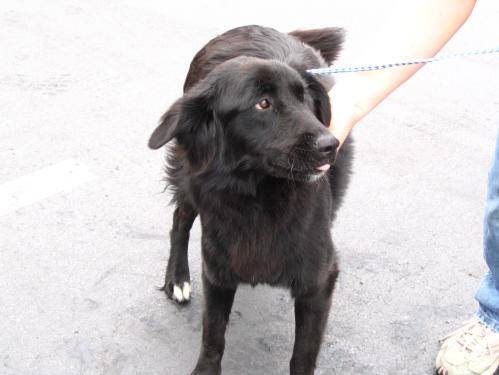
Label: dog